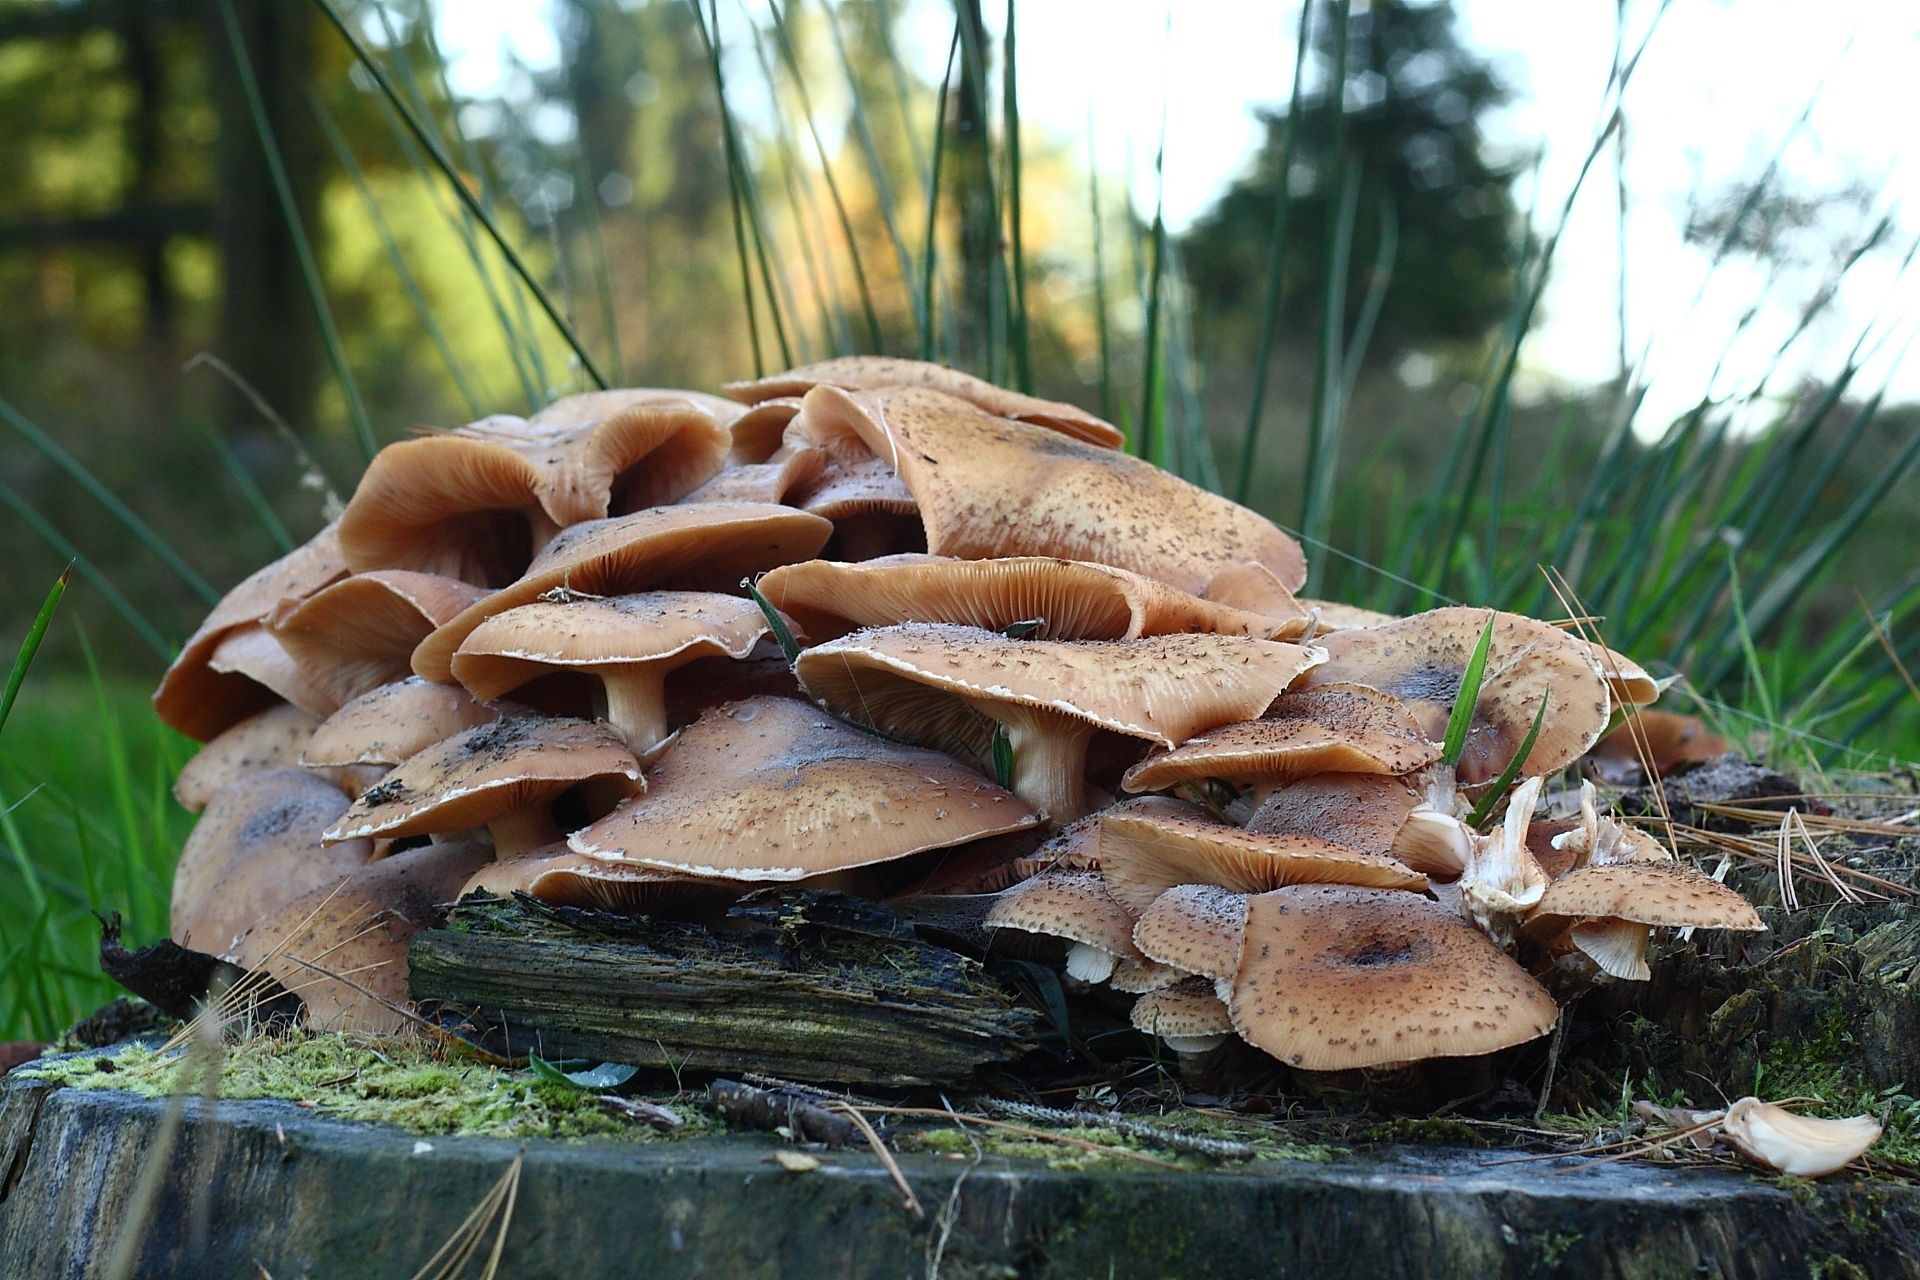
tree, forest, golden, autumn, mushroom, fungus, mushrooms, woodland, tree stump, october, bolete, golden autumn, golden october, matsutake, oyster mushroom, edible mushroom, shiitake, medicinal mushroom, agaricomycetes, penny bun, pleurotus eryngii